Scott Robertson (footballer, born 1985)

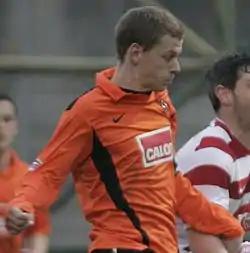
Robertson playing for Dundee United.

After rejecting a new contract in April 2008, and with his contract close to expiry, Robertson signed for Dundee's rivals Dundee United on 3 June 2008, with Craig Levein – then in charge at United – getting the player he had tried to sign three years previously. The 23-year-old joined the Tannadice club under freedom of contract and agreed a three-year deal. Dundee openly criticised Dundee United about the way they pursued Robertson, stating that the Tangerines had been "disrespectful" towards their Dee rivals.